Spain in the Eurovision Song Contest 2015

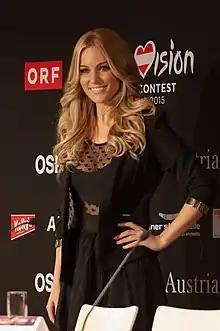
Edurne during a press meet and greet

According to Eurovision rules, all nations with the exceptions of the host country and the "Big Five" (France, Germany, Italy, Spain and the United Kingdom) are required to qualify from one of two semi-finals in order to compete for the final; the top ten countries from each semi-final progress to the final. In the 2015 contest, Australia also competed directly in the final as an invited guest nation. As a member of the "Big Five", Spain automatically qualified to compete in the final on 23 May 2015. In addition to their participation in the final, Spain is also required to broadcast and vote in one of the two semi-finals. During the semi-final allocation draw on 26 January 2015, Spain was assigned to broadcast and vote in the first semi-final on 19 May 2015.